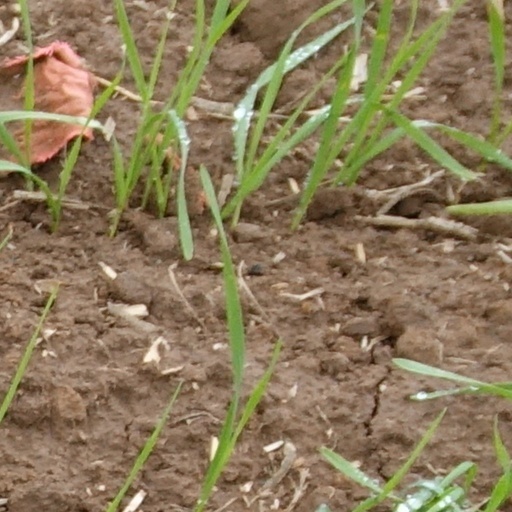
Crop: wheat